List of church restorations and alterations by G. E. Street

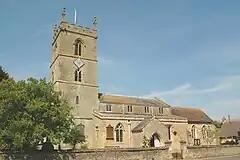
St Mary's Church, Charlton-on-Otmoor, a church restored by Street in 1857

G. E. Street (1824–81) was an English architect and architectural writer, whose designs were mainly in High Victorian Gothic style. Born the son of a solicitor, he first worked in a law office, but was then articled to the architect Owen Carter in Winchester. Two years later, in 1844, he moved to London and worked in the office of George Gilbert Scott. Here he also worked with George Frederick Bodley and William White. Street established his own architectural practice in 1849, initially in London, and later in Wantage (then in Berkshire). He was appointed as architect to the diocese of Oxford in 1850, and retained this position until his death. He married in 1852 and in that year moved to Oxford. He returned to London in 1856 and maintained an office there for the remainder of his career. He travelled extensively, visiting the Continent of Europe frequently. Street was also a prolific writer on architectural subjects. He was a member of the Royal Academy, and in 1874 was awarded the Royal Gold Medal of the Royal Institute of British Architects, being its president in 1881.